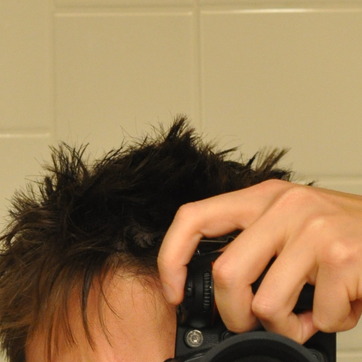
Material: hair